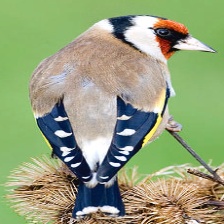
Species: EUROPEAN GOLDFINCH
Scientific name: CARDUELIS CARDUELIS
ImageNet parent category: goldfinch